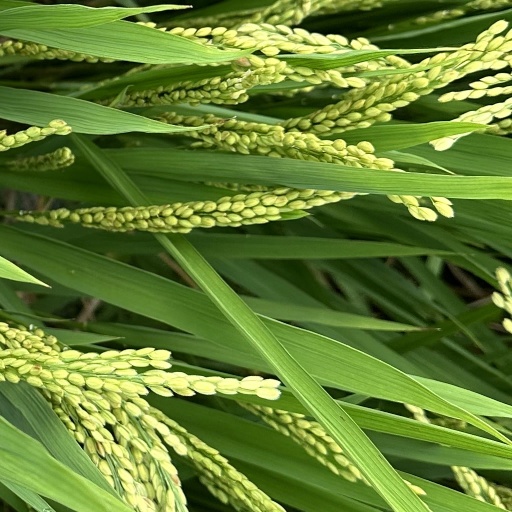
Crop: rice